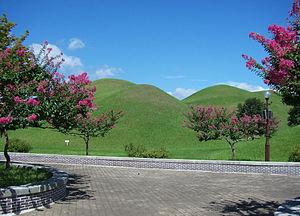
Cet article recense les sites inscrits au patrimoine mondial en Corée du Sud.